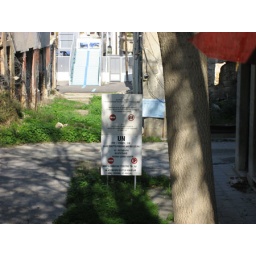
UN sign in green zone.jpg